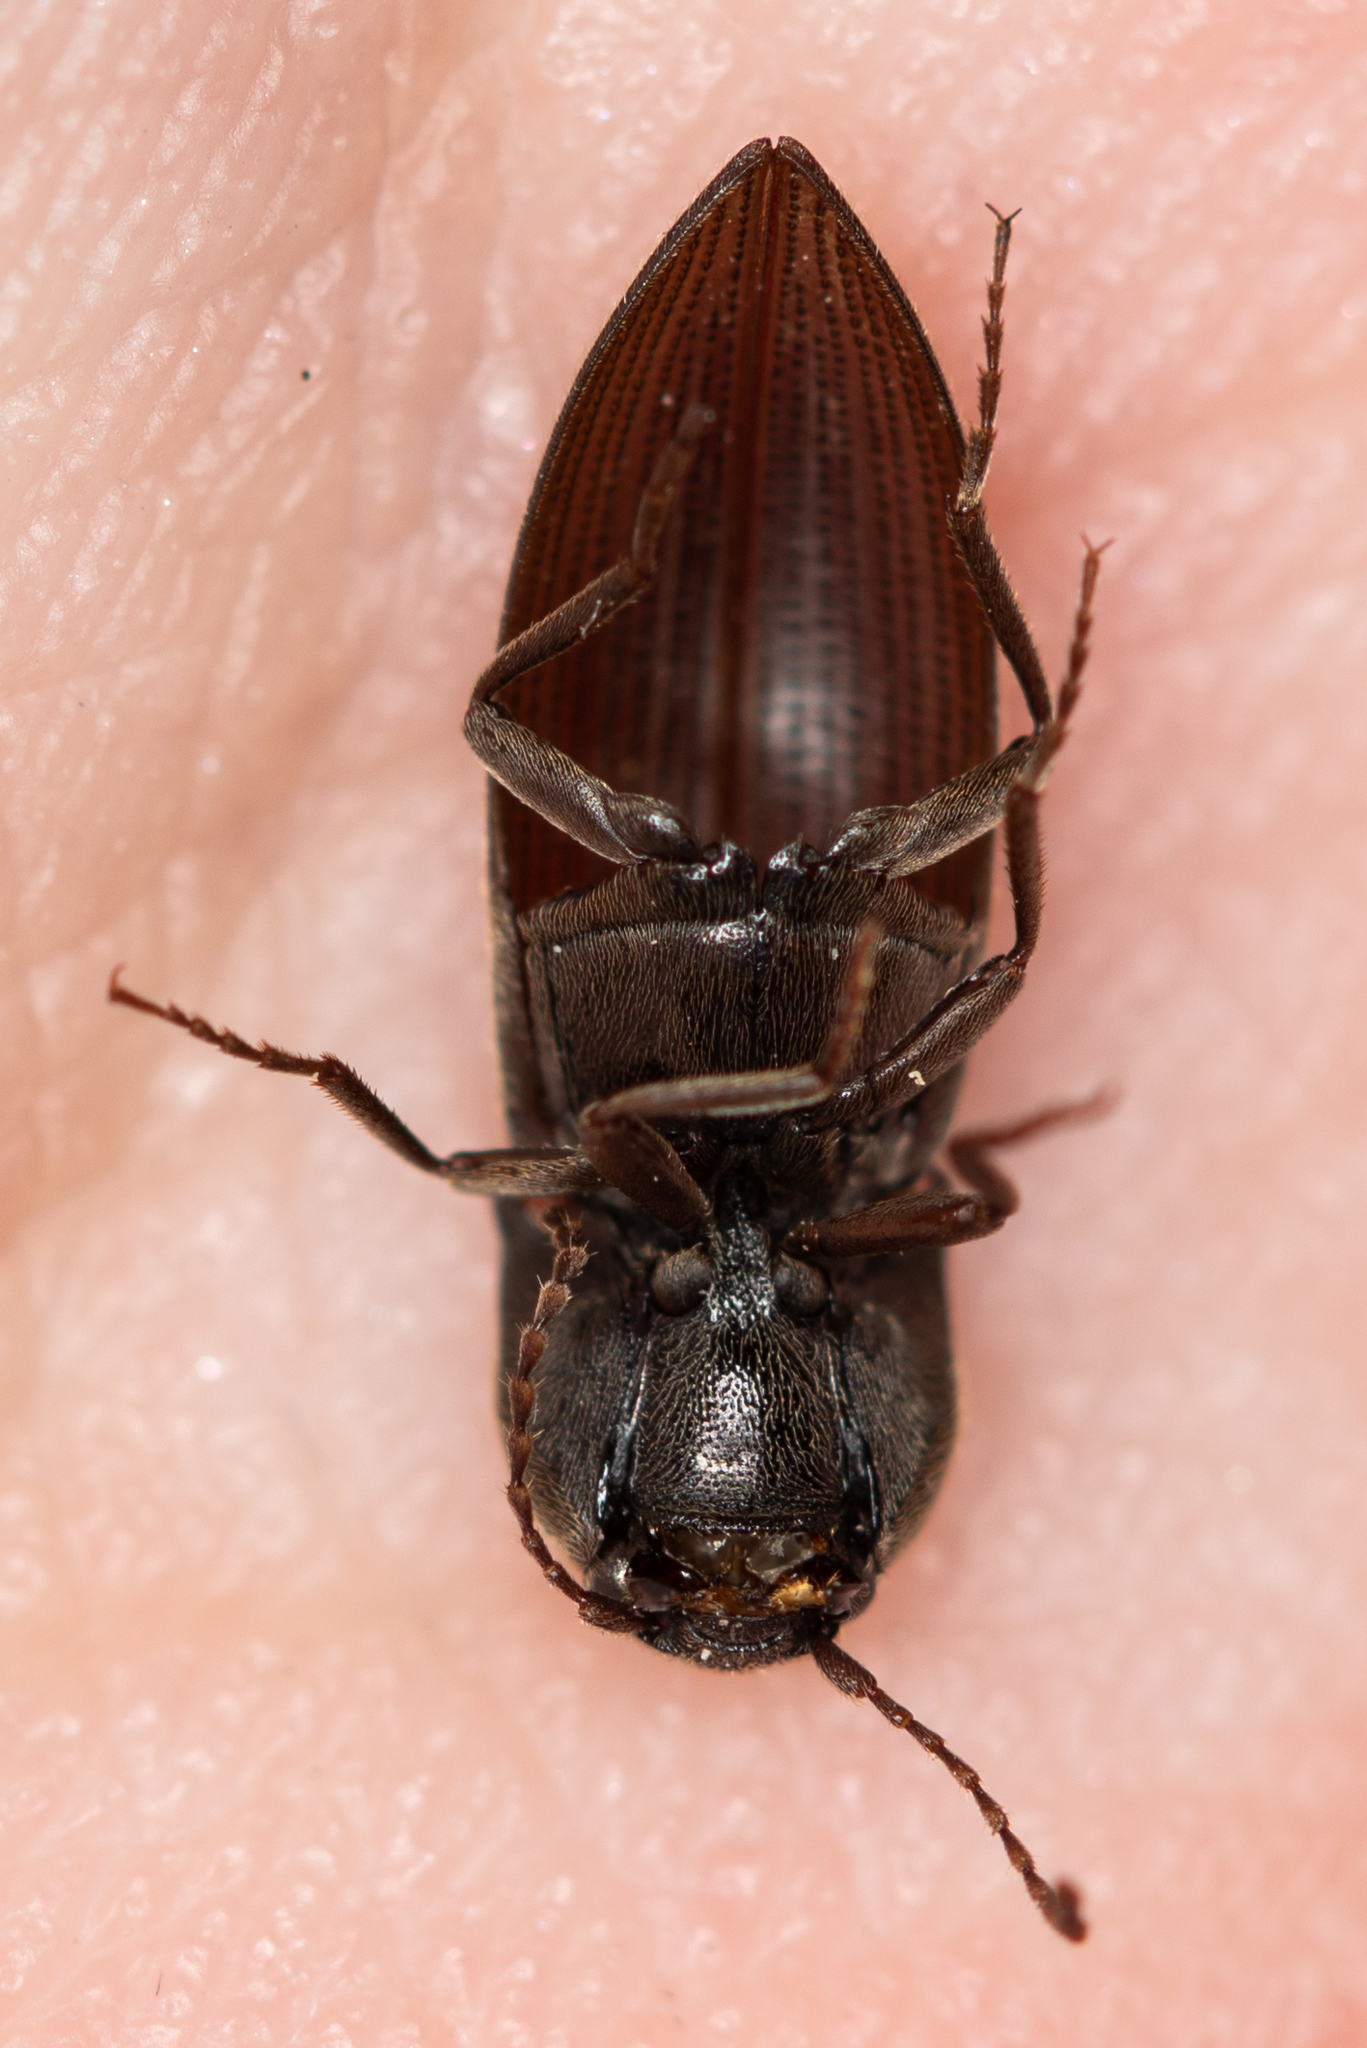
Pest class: clickbeetles_wireworms